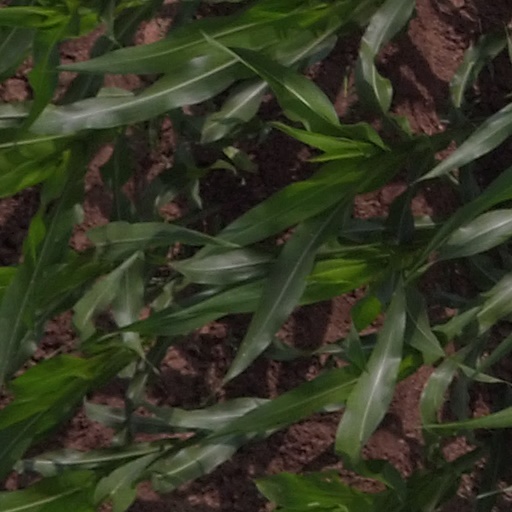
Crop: maize; corn